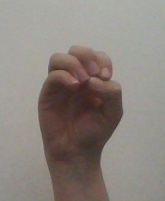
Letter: ha